Grey-headed kingfisher

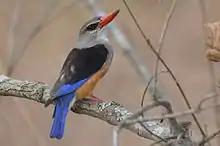
Grey-headed kingfisher, in Akagera National Park, Rwanda

The sexes are similar. The adult of the nominate race "H. l. leucocephala" has a pale grey head, black mantle and back, bright blue rump, wings and tail, and chestnut underparts. Subspecies "H. l. pallidiventris" has a darker grey head and paler chestnut underparts but is otherwise similar. The beak is long, red and sharp. This bird grows to an average length of . The song is a succession of notes, ascending, descending and then ascending again, becoming increasingly strident. The warning call is a series of sharp notes, "tchk, tchk, tchk, tchk".